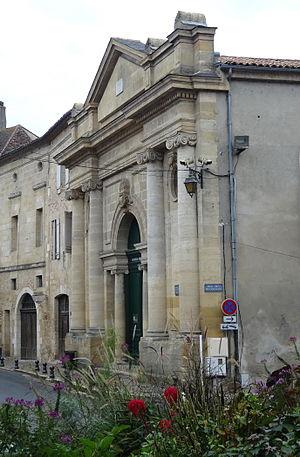
Temple protestant à Bergerac (Dordogne) Русский: Протестантский храм в Бержераке (Дордонь, Франция)
Jean Antoine Bost, dit John Bost, est un pasteur calviniste et revivaliste du XIXᵉ siècle, pionnier de l'action sociale. Natif de Moutier, dans le canton suisse de Berne, devenu en 1844 pasteur à La Force, dans le Périgord, il est le fondateur des Asiles de Laforce, « utopie prophétique » destinée aux orphelins, aux personnes porteuses de handicaps et aux vieillards, devenue aujourd'hui une fondation : la Fondation John BOST. L'institution est reconnue d'utilité publique. Elle a une vocation sanitaire et médicosociale. Elle gère plus de trente établissements.